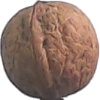
Label: Walnut 1